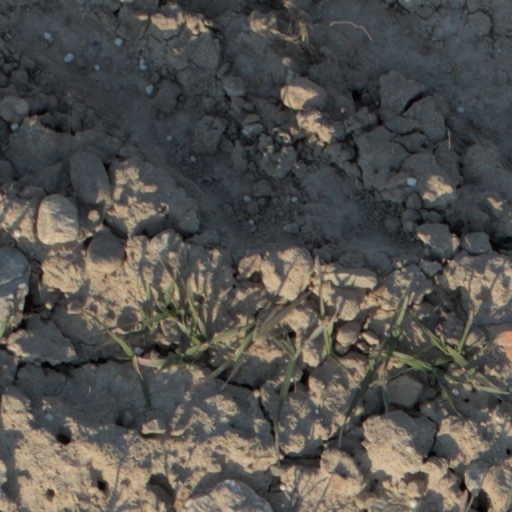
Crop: wheat